Monticello Confederate Monument

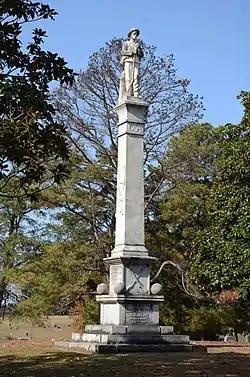

The Monticello Confederate Monument stands at the end of the main entrance road to the Oaklawn Cemetery in Monticello, Arkansas. It was dedicated in 1915 to the Confederate soldiers of Drew County who served in the American Civil War. The main sculpture, which is made of marble, depicts a uniformed Confederate soldier carrying a blanket roll, and wearing a scabbard. He stands with both hands on a rifle, whose butt end is on the ground. It measures tall and about square, and stands on a marble base high. It is inscribed as follows: